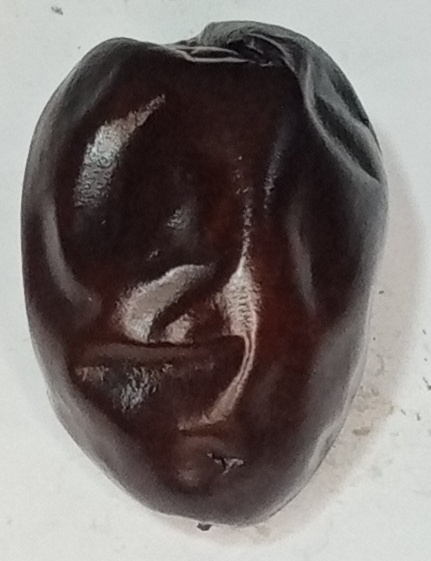
Variety: kupro
Size: large
Grade: grade-2